Contra Costa County, California

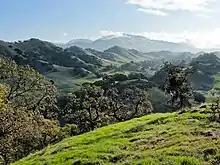
Mount Diablo from Shell Ridge Open Space

Contra Costa County was one of the original 27 counties of California, created in 1850 at the time of statehood. The county was originally to be called Mt. Diablo County, but the name was changed prior to incorporation as a county. The county's Spanish language name means "opposite coast", because of its location opposite San Francisco, in an easterly direction, on San Francisco Bay. Southern portions of the county's territory, including all of the bayside portions opposite San Francisco and northern portions of Santa Clara County, were given up to form Alameda County effective March 25, 1853.